Drinking water quality in the United States

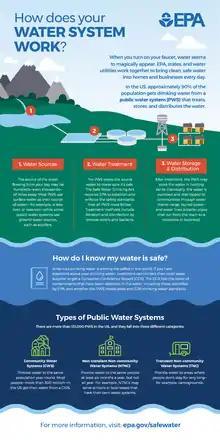
EPA poster explaining public water systems and Consumer Confidence Reports

The SDWA requires EPA to issue federal regulations for public water systems. There are no federal regulations covering private drinking water wells, although some state and local governments have issued rules for these wells. EPA enters into primary enforcement authority (primacy) agreements with state governments, so in most states EPA does not directly enforce the SDWA. State rules can be different from EPA's, but they must be at least as stringent.